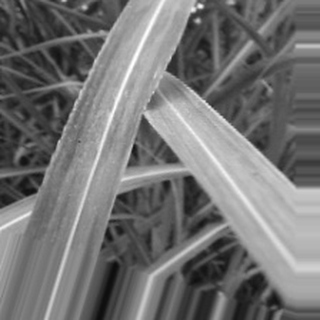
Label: sugarcane_bacterial_blight